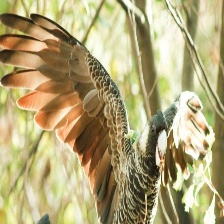
Species: BLACK COCKATO
Scientific name: CALYPTORHYNCHUS LATIROSTRIS
ImageNet parent category: sulphur-crested_cockatoo